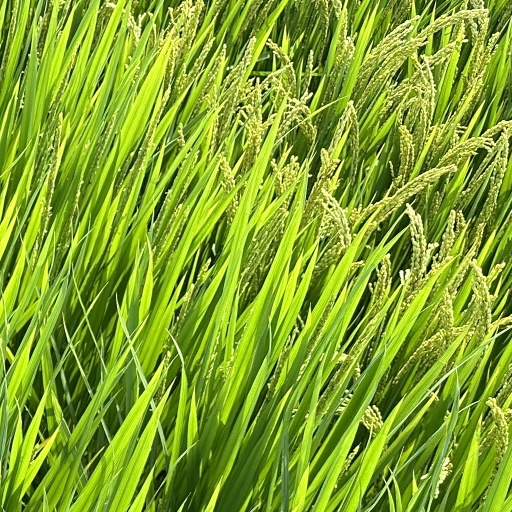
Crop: rice